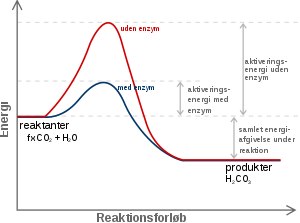
Enzym / Termodynamik
En kemisk reaktions energier på forskellige stadier. Substrater behøver en stor mængde energi for at nå overgangstilstanden, som derefter henfalder til produkter. Enzymet stabiliserer overgangstilstanden ved at reducere den energi, der behøves i henhold til at danne produkterne.
Enzymer er biomolekyler, der katalyserer kemiske reaktioner. Næsten alle enzymer er proteiner. I enzymatiske reaktioner kaldes molekyler i begyndelsen af processen substrater, og enzymet omdanner substraterne til forskellige molekyler kaldet produkter. Næsten alle processer i en celle behøver enzymer for at kunne gå hurtigt. Da enzymer er ekstremt selektive med deres substrater og kun øger hastigheden af nogle få reaktioner blandt mange mulige, bestemmer det sæt af enzymer, der er syntetiseret i en celle hvilken stofskiftevej, der indtræffer i cellen.